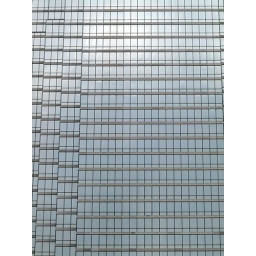
Close-up of windows on the Bank of America building in downtown Dallas, Texas